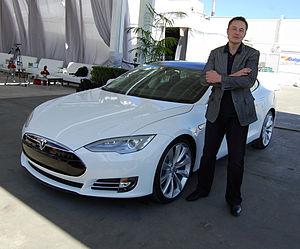
Elon Musk, né le 28 juin 1971 à Pretoria, est un entrepreneur, chef d'entreprise et ingénieur sud-africain, naturalisé canadien en 1988 puis américain en 2002. Il est le président-directeur général de la société SpaceX et directeur général de la société Tesla, après avoir été président du conseil d'administration de SolarCity et de Tesla. Il est aussi le fondateur de The Boring Company, une société de construction de tunnels, et de Neuralink, une société de neurotechnologie. Il fait de Tesla, au cours des années 2000, un constructeur grand public d'automobiles électriques.